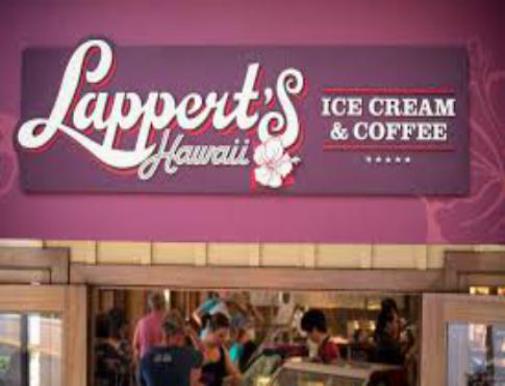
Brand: lappert's
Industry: Food